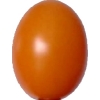
Label: tomato_cherry_orange